HMS Trial (1744)

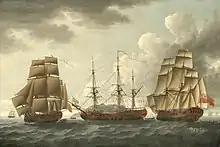
"Tryall" in three positions, off Antigua, by John Cleveley the Elder, 1764

"Trial" was commissioned in July 1744 and launched on 9 November for service in the ongoing War of the Austrian Succession. The British naval blockade of France had been broken at the Battle of Toulon in February of that year, and "Trial" was sent to patrol the northern coastline of England for signs of French or Spanish ships. The voyage was not a success; after five days at sea, "Trial" encountered heavy weather and ran aground at Lindisfarne. A salvage crew was eventually able to drag her off shore, and she was returned southward to await reassignment.